Ford Mustang Mach-E

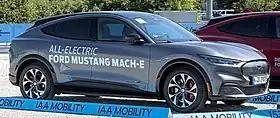
Ford Mustang Mach-E on display at IAA 2021.

Ford hired British actor Idris Elba (who once worked for Ford of Britain along with his father) to star in several teaser commercials for the car and host the Mustang Mach-E's official debut on November 17, 2019.